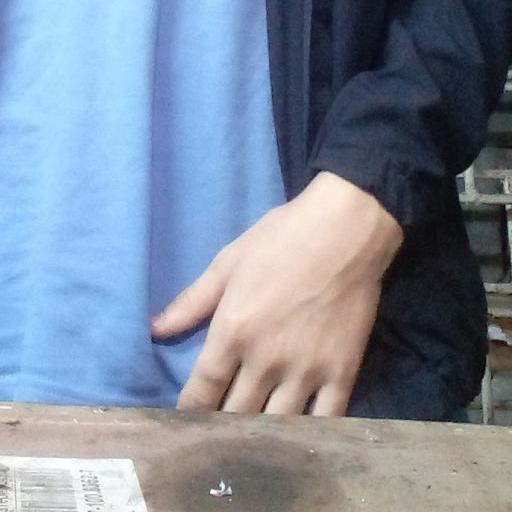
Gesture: no_gesture